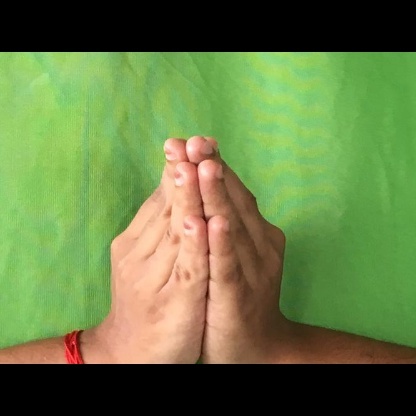
Mudra: Anjali